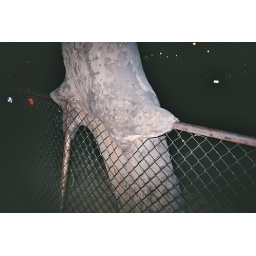
tree growing around a fence near lorimer/broadway